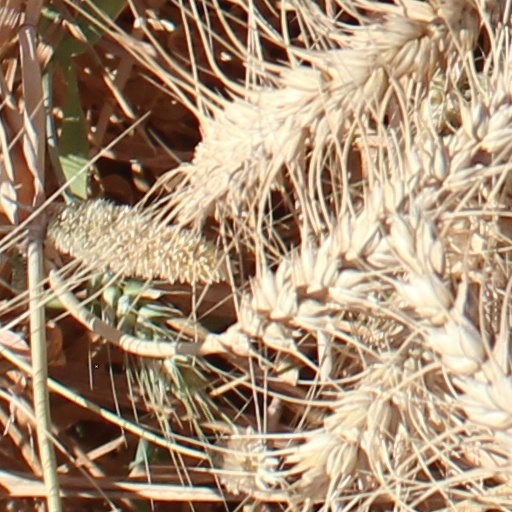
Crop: wheat